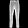
Label: Trouser